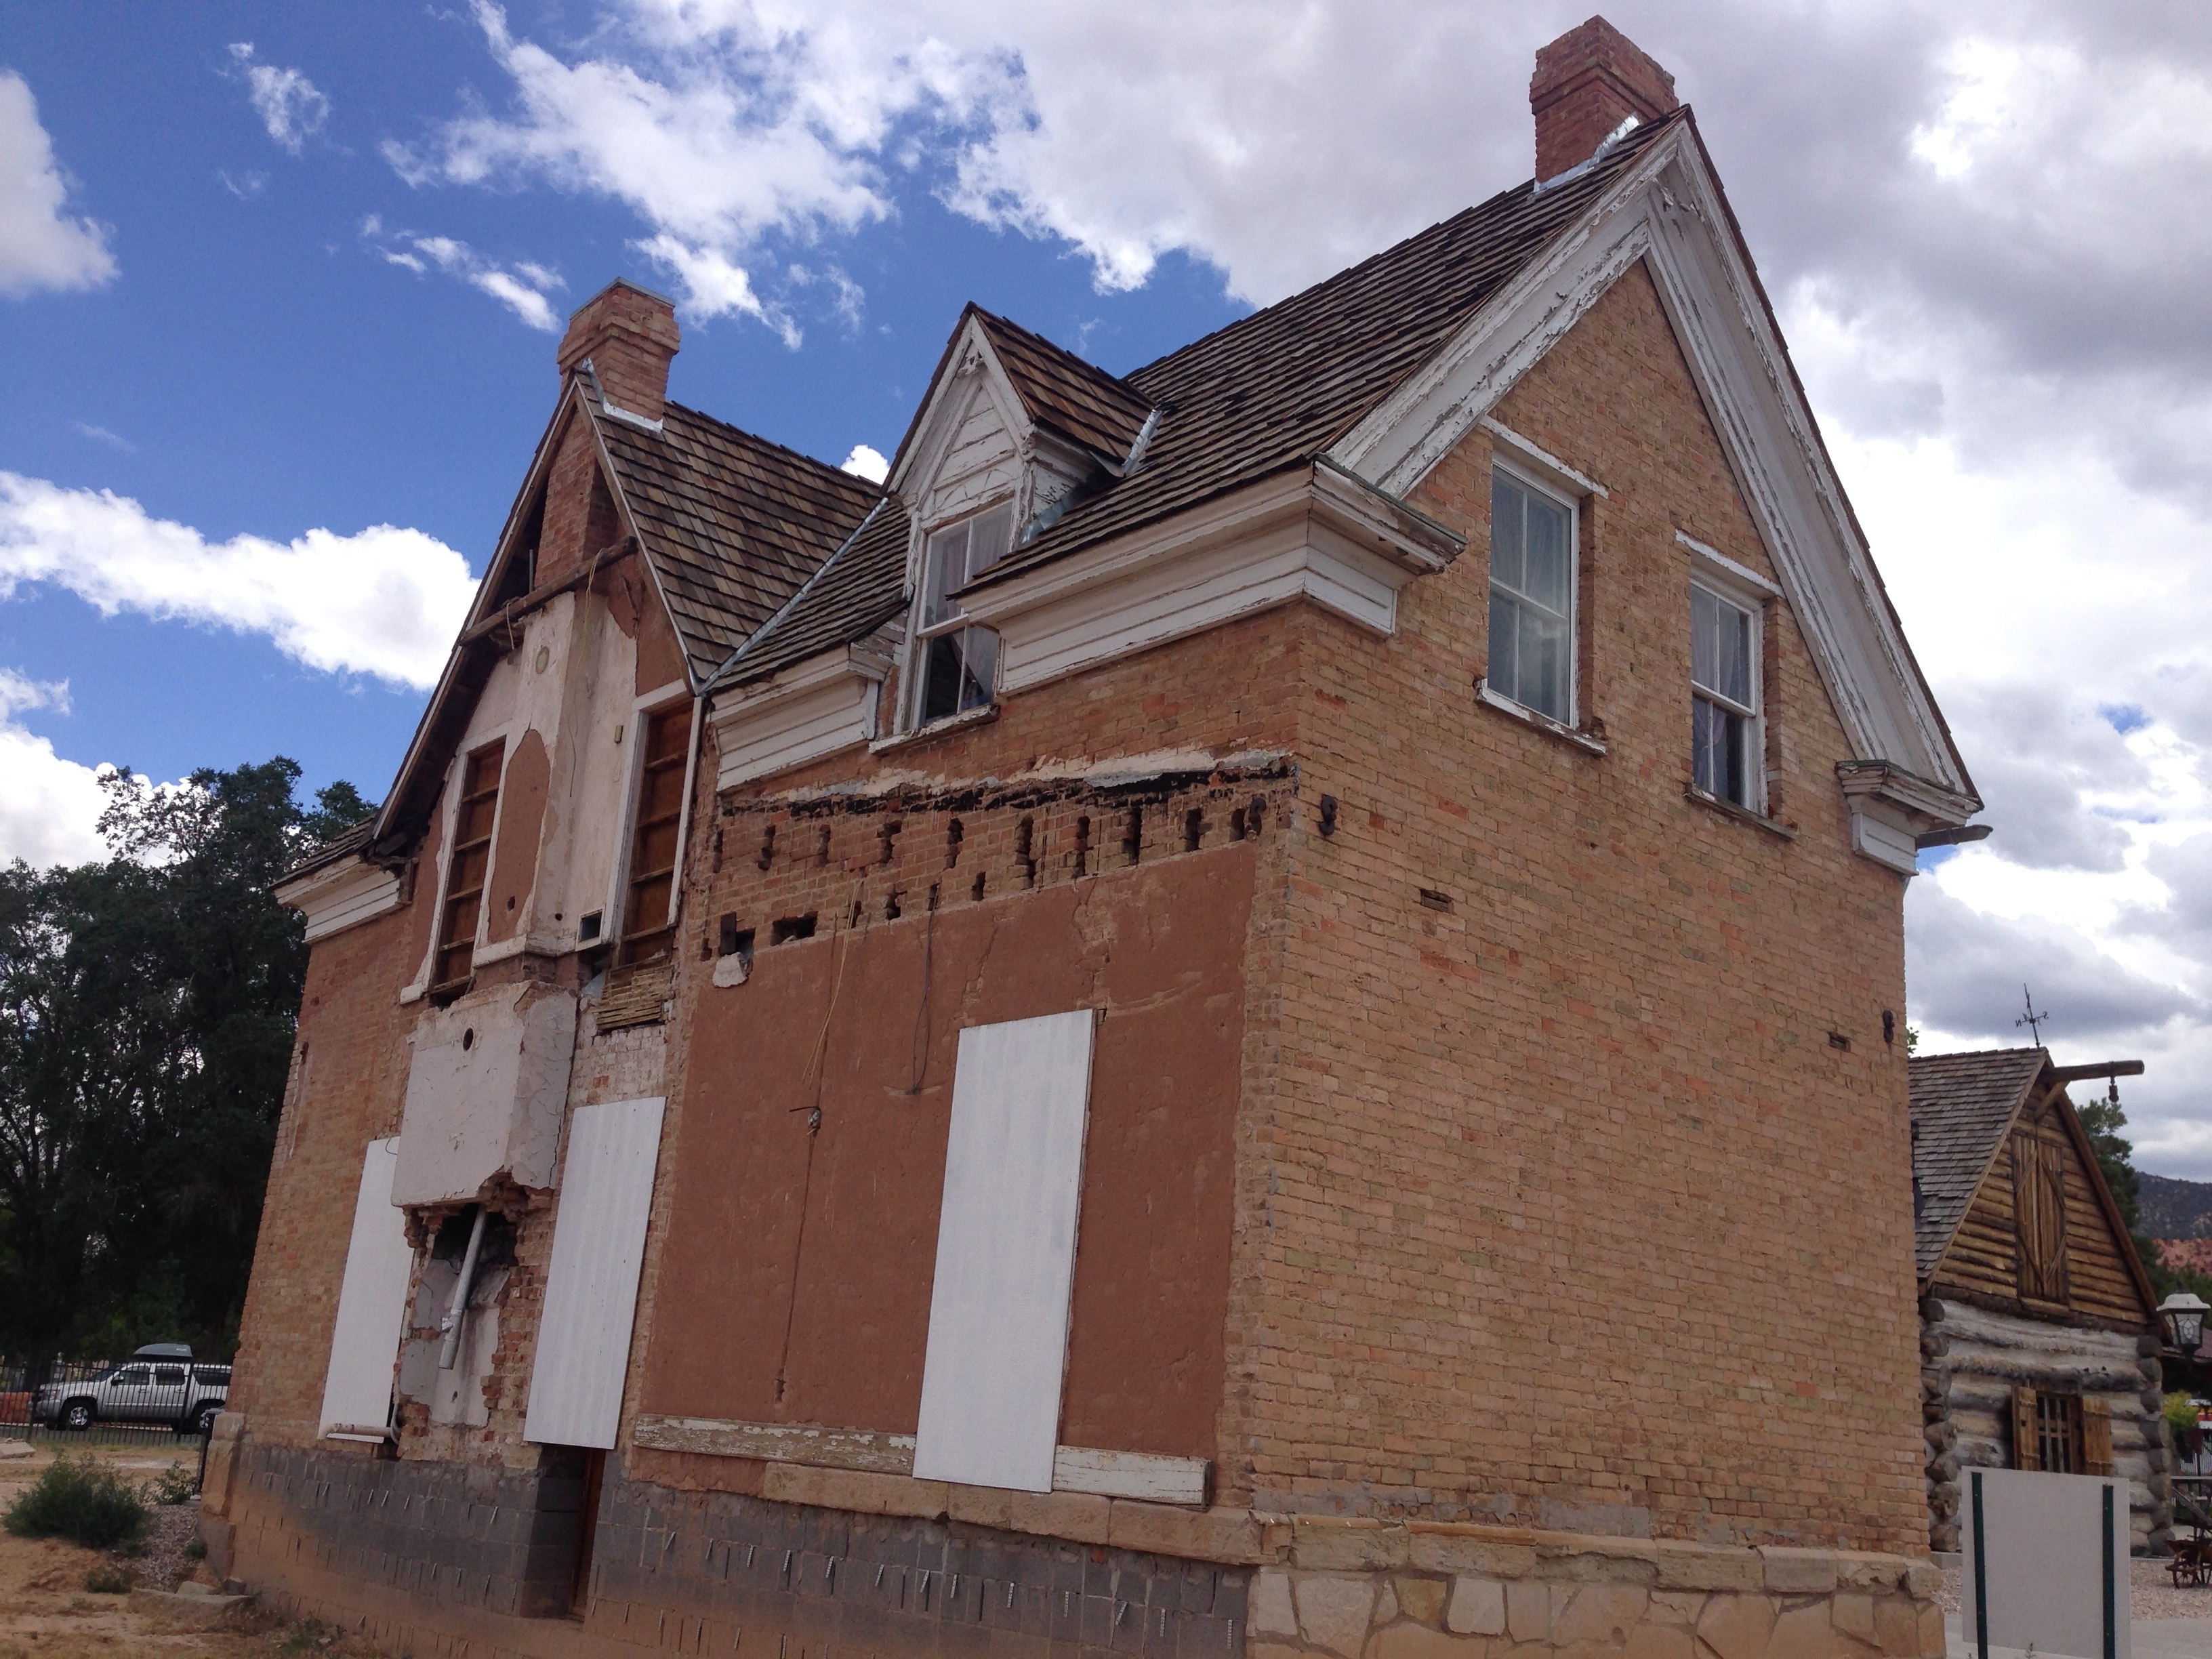
architecture, vintage, house, town, roof, building, old, home, country, village, cottage, facade, residence, property, church, chapel, exterior, brick, dwelling, place of worship, culture, style, estate, brickwork, victorian, residential area